Choate Island

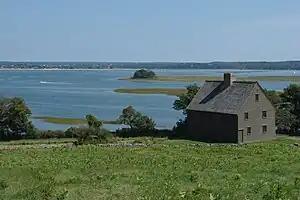
The view from Choate Island with the Choate House in the foreground.

Choate Island, also known as Hog Island, is an island located in the Essex River Estuary in Essex, Massachusetts. It is part of the Crane Wildlife Refuge, which is owned and managed by The Trustees of Reservations. The island is a refuge for a variety of birds and animals. It is surrounded by a salt marsh and has a spruce forest which was planted in the 1930s and makes the island easily visible from much of the surrounding area. The island has been inhabited by the Native Americans of the area, and was visited by early Europeans, who established farming on the island. The Choate House, built around 1730, remains relatively unchanged.